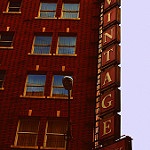
Label: buildings